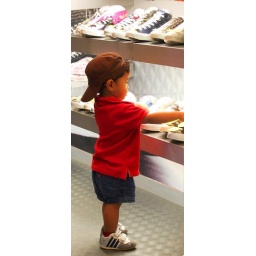
saw this li'l boy in a shoe store in Alamanda, Putrajaya